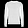
Label: Pullover